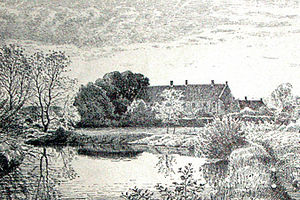
Danmarks førindustrielle bebyggelse / Middelalderen (1050-1536) / Ældre Middelalder: et samfund bygges op (1050-1348) / Klostrene
Esrum Kloster i slutningen af 1800-tallet
Esrom Kloster. Bygningen bestaar delvis af Levninger af det Cistercienser Kloster, som opførtes her 1153.
Danmarks førindustrielle bebyggelse ligger tids- og udviklingsmæssigt mellem den forhistoriske bebyggelse, bopladserne, og den industrielle bebyggelse, der stort set falder sammen med urbaniseringen i Danmark.